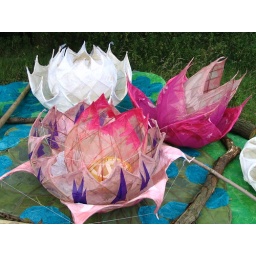
Water Lily lanterns made from Willow and tissue paper to float on the lake at the Latitude Festival in Suffolk.